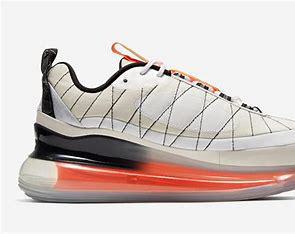
Brand: Nike
Model: MX 720 818